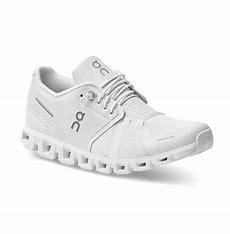
Brand: ON
Model: Cloud